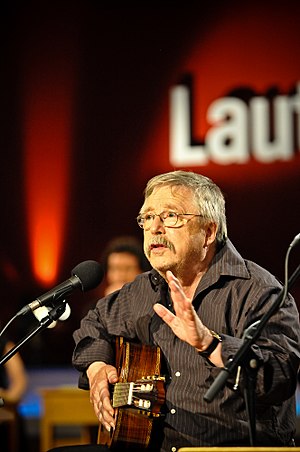
Wolf Biermann
Wolf Biermann er digter og forfatter. Han giftede sig med skuespillerinden Eva-Maria Hagen, der var kendt som "Østeuropas Brigitte Bardot", da hendes datter, multikunstneren og punkrockeren Nina Hagen var 11 år.